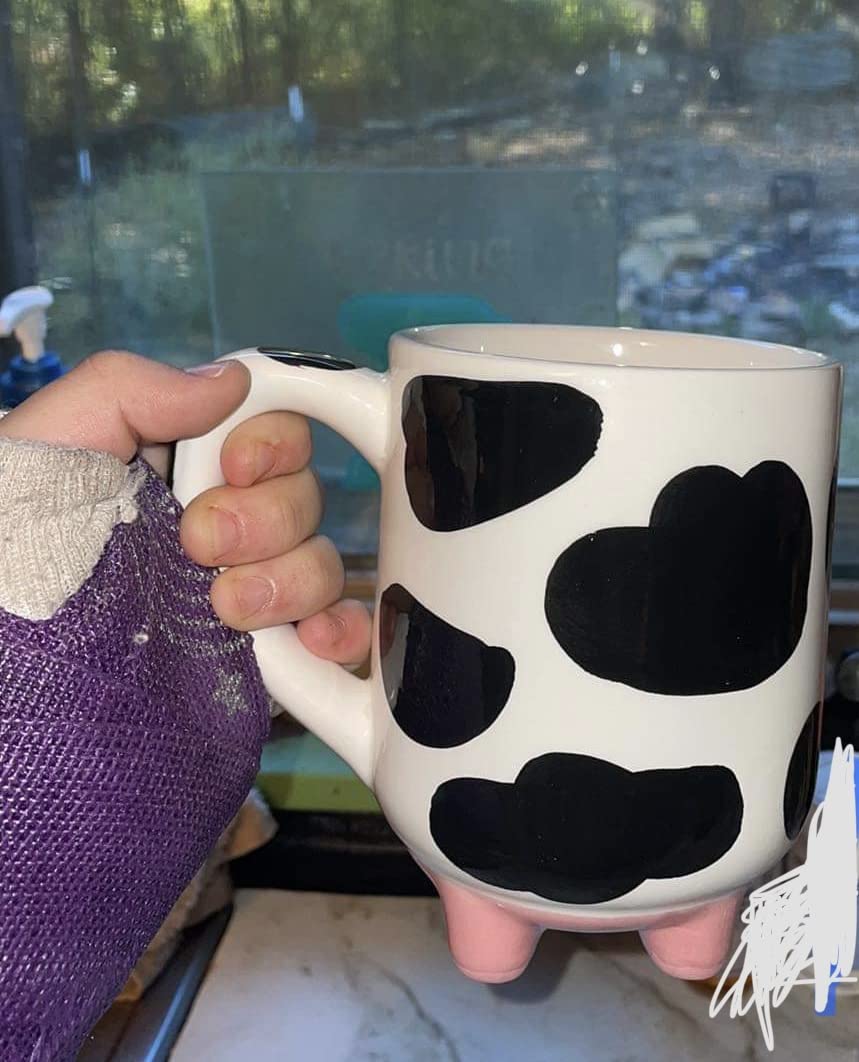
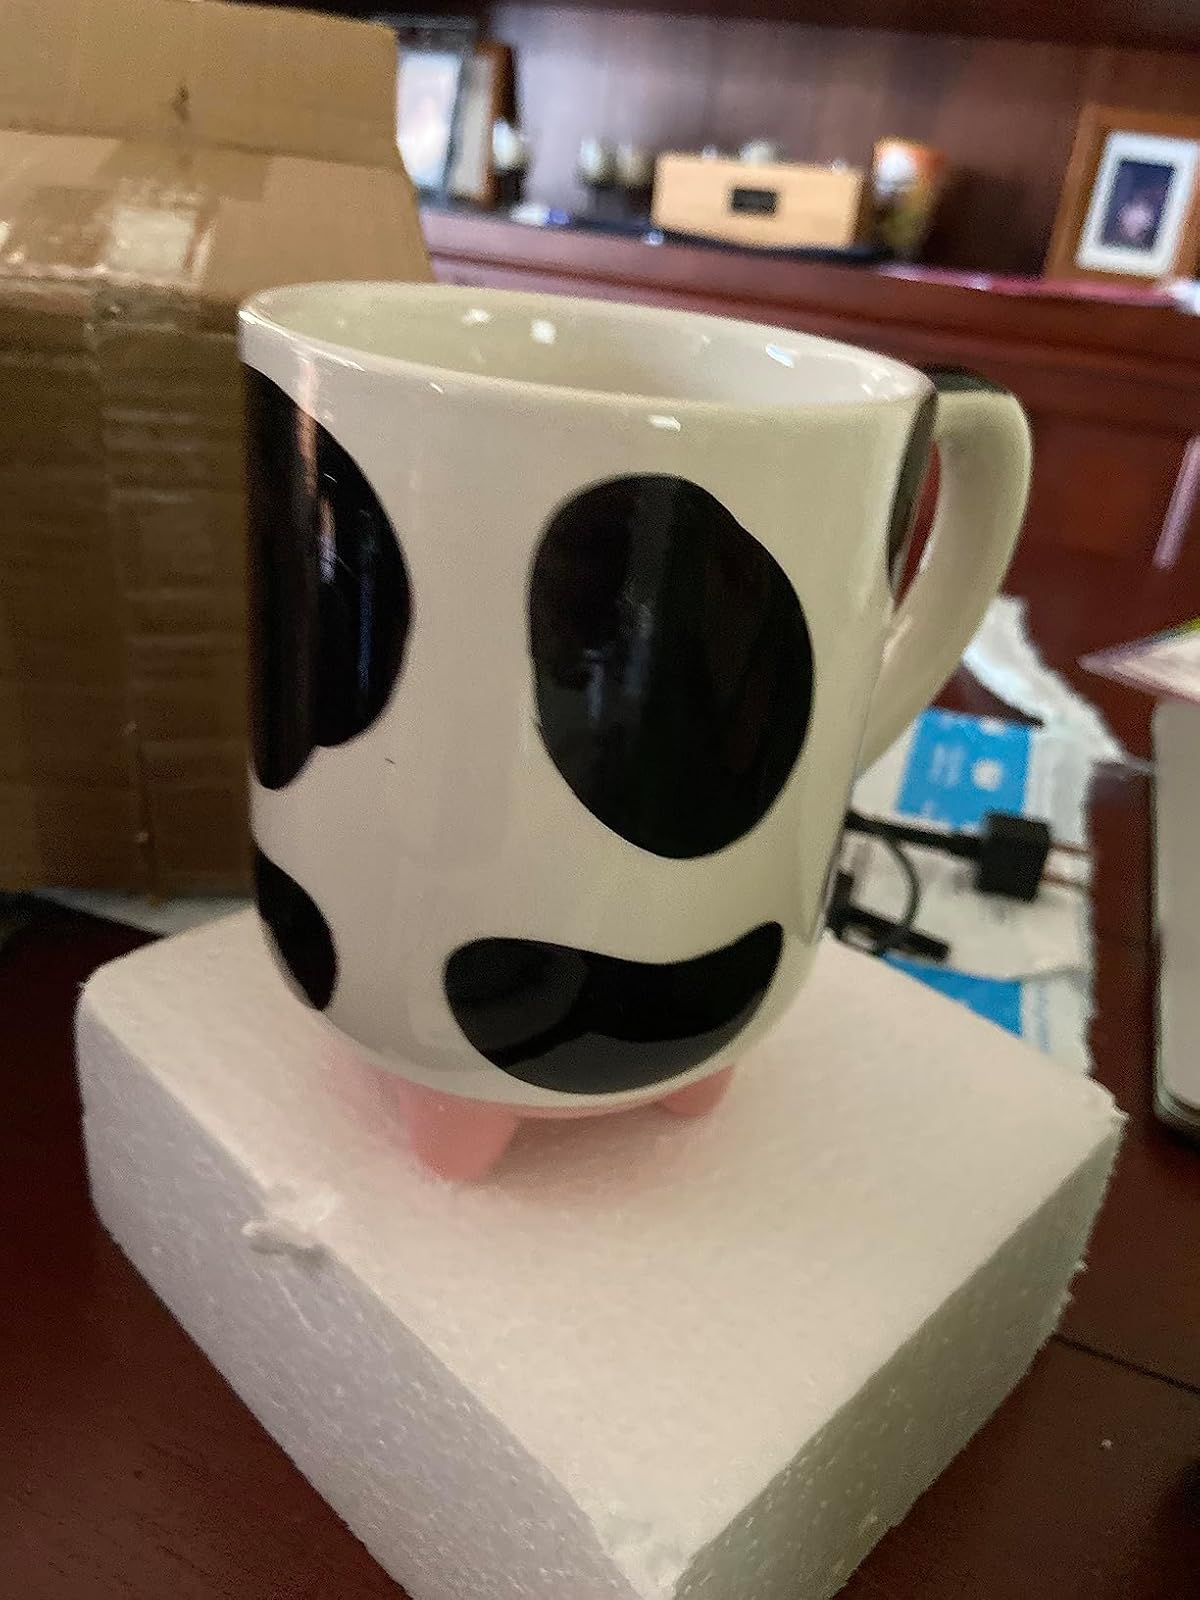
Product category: items_mug
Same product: yes